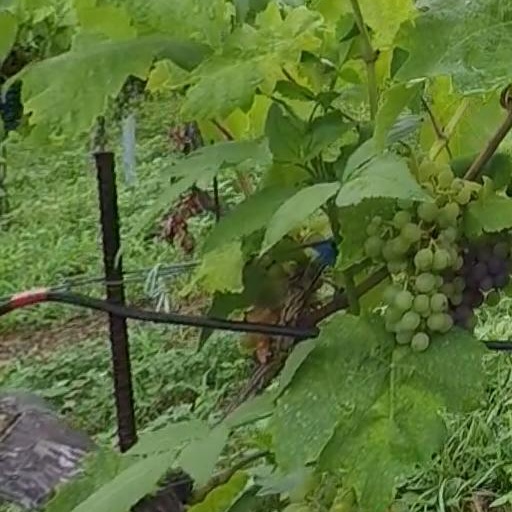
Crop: grape